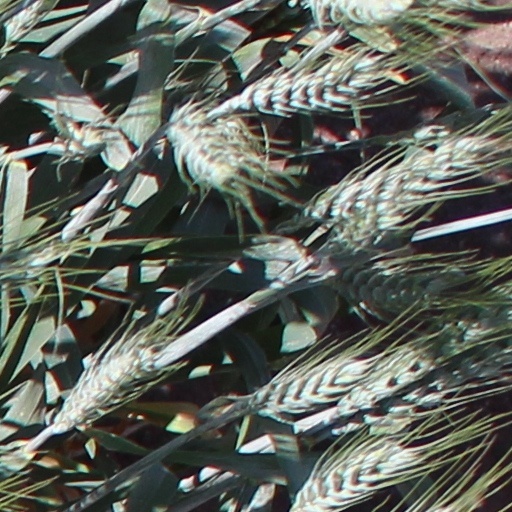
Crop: wheat